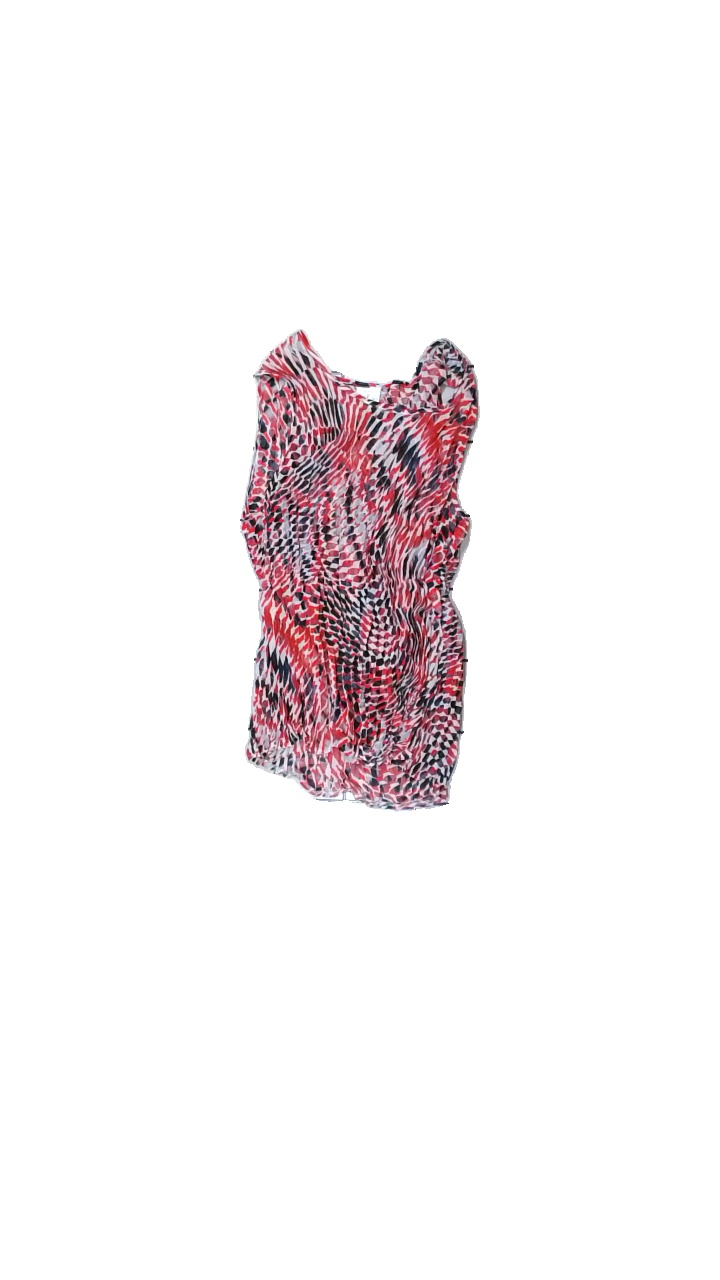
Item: Top (Ladies)
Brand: Missing
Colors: White, Black, Red
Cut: Regular, C-collar
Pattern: Other
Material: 100% polyester
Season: All
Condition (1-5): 3
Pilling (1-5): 5
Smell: Major
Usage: Export
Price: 50-100